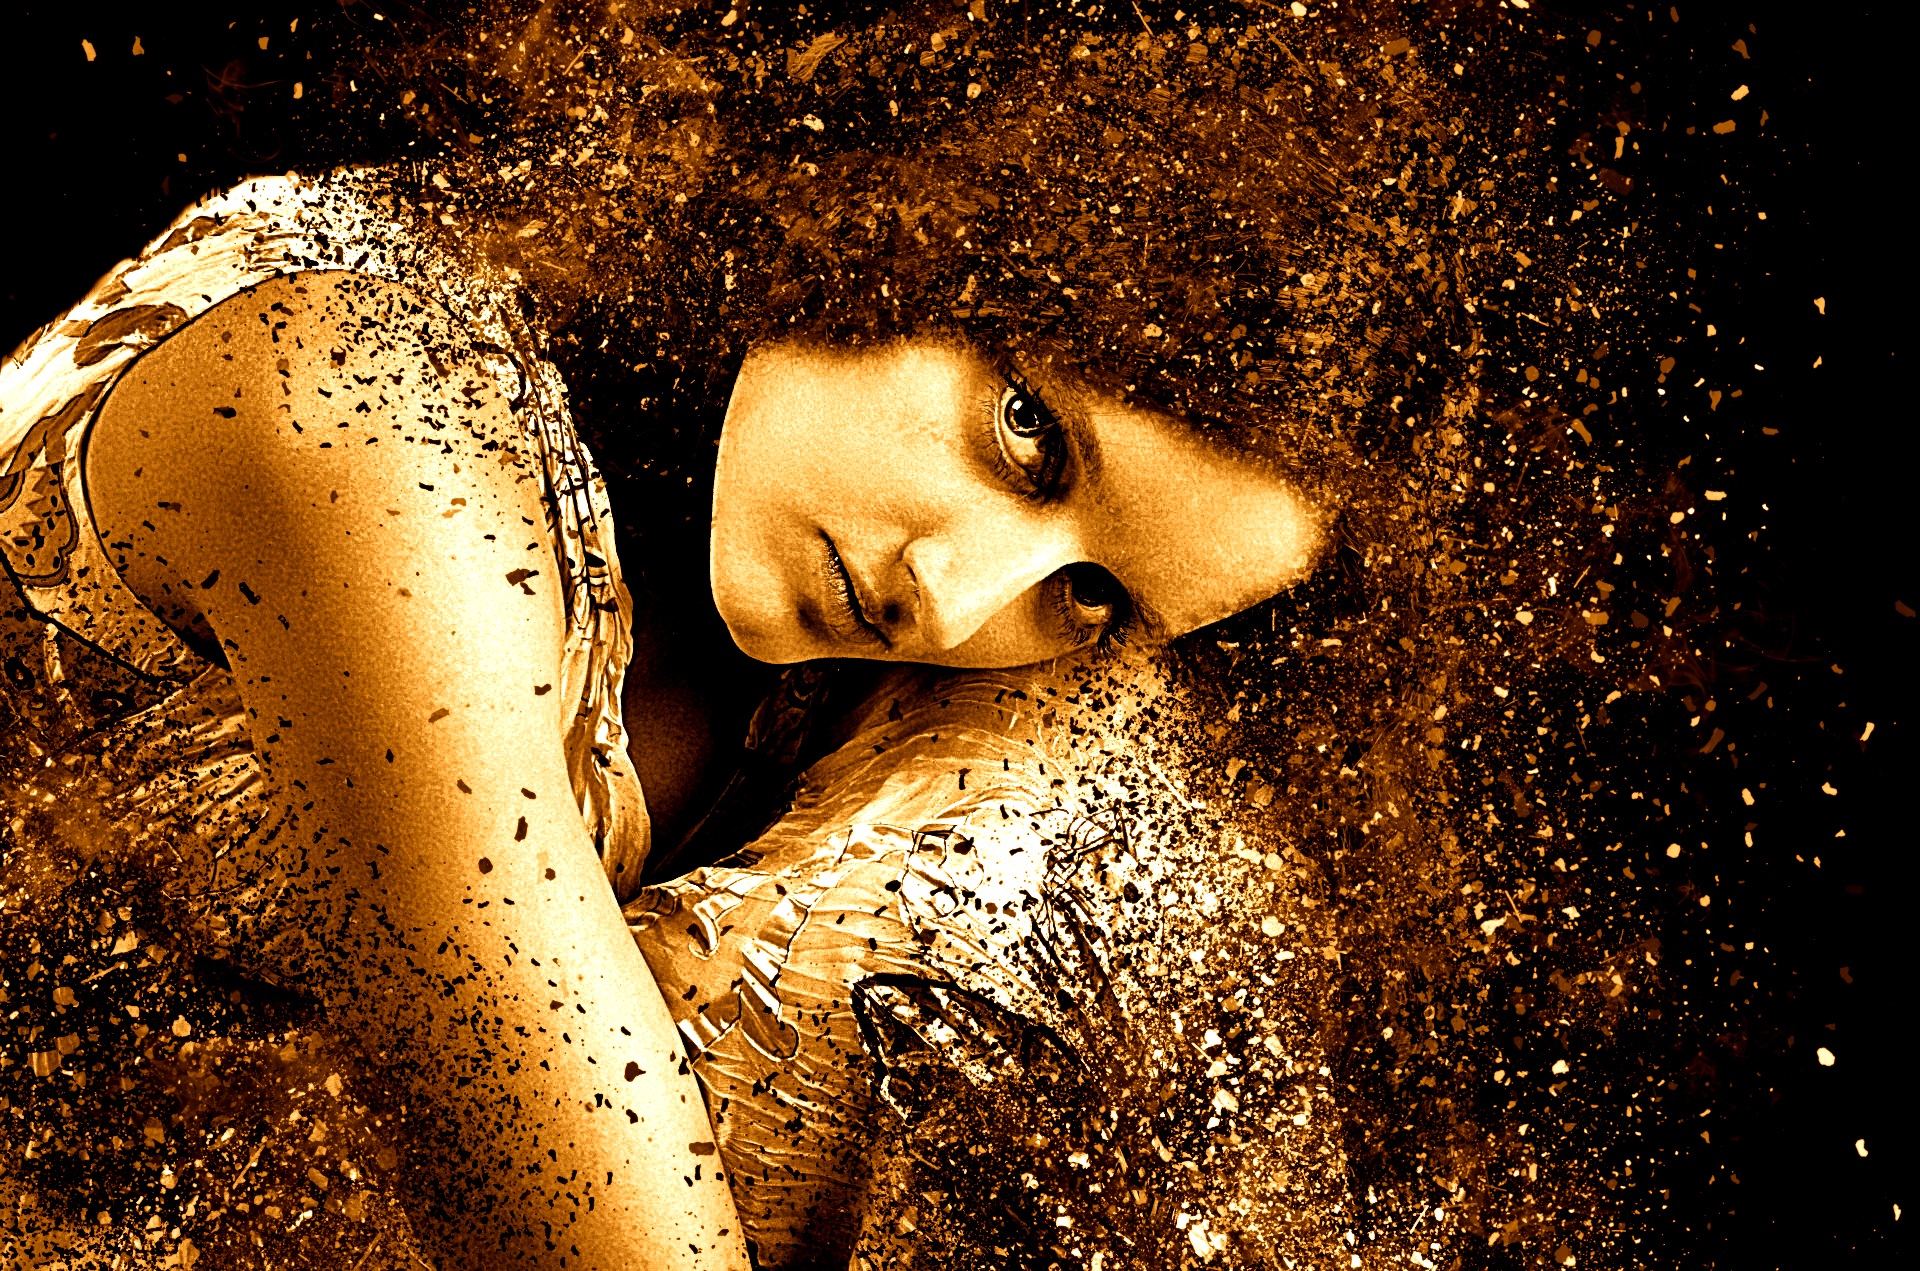
woman, photography, female, thinking, portrait, model, human, darkness, smile, long hair, face, art, head, beauty, beautiful, dreamy, young woman, emotion, sensual